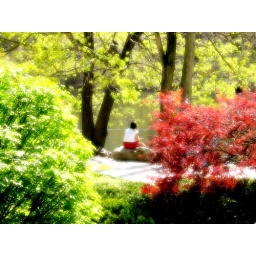
A girl sitting on rock by a pond.